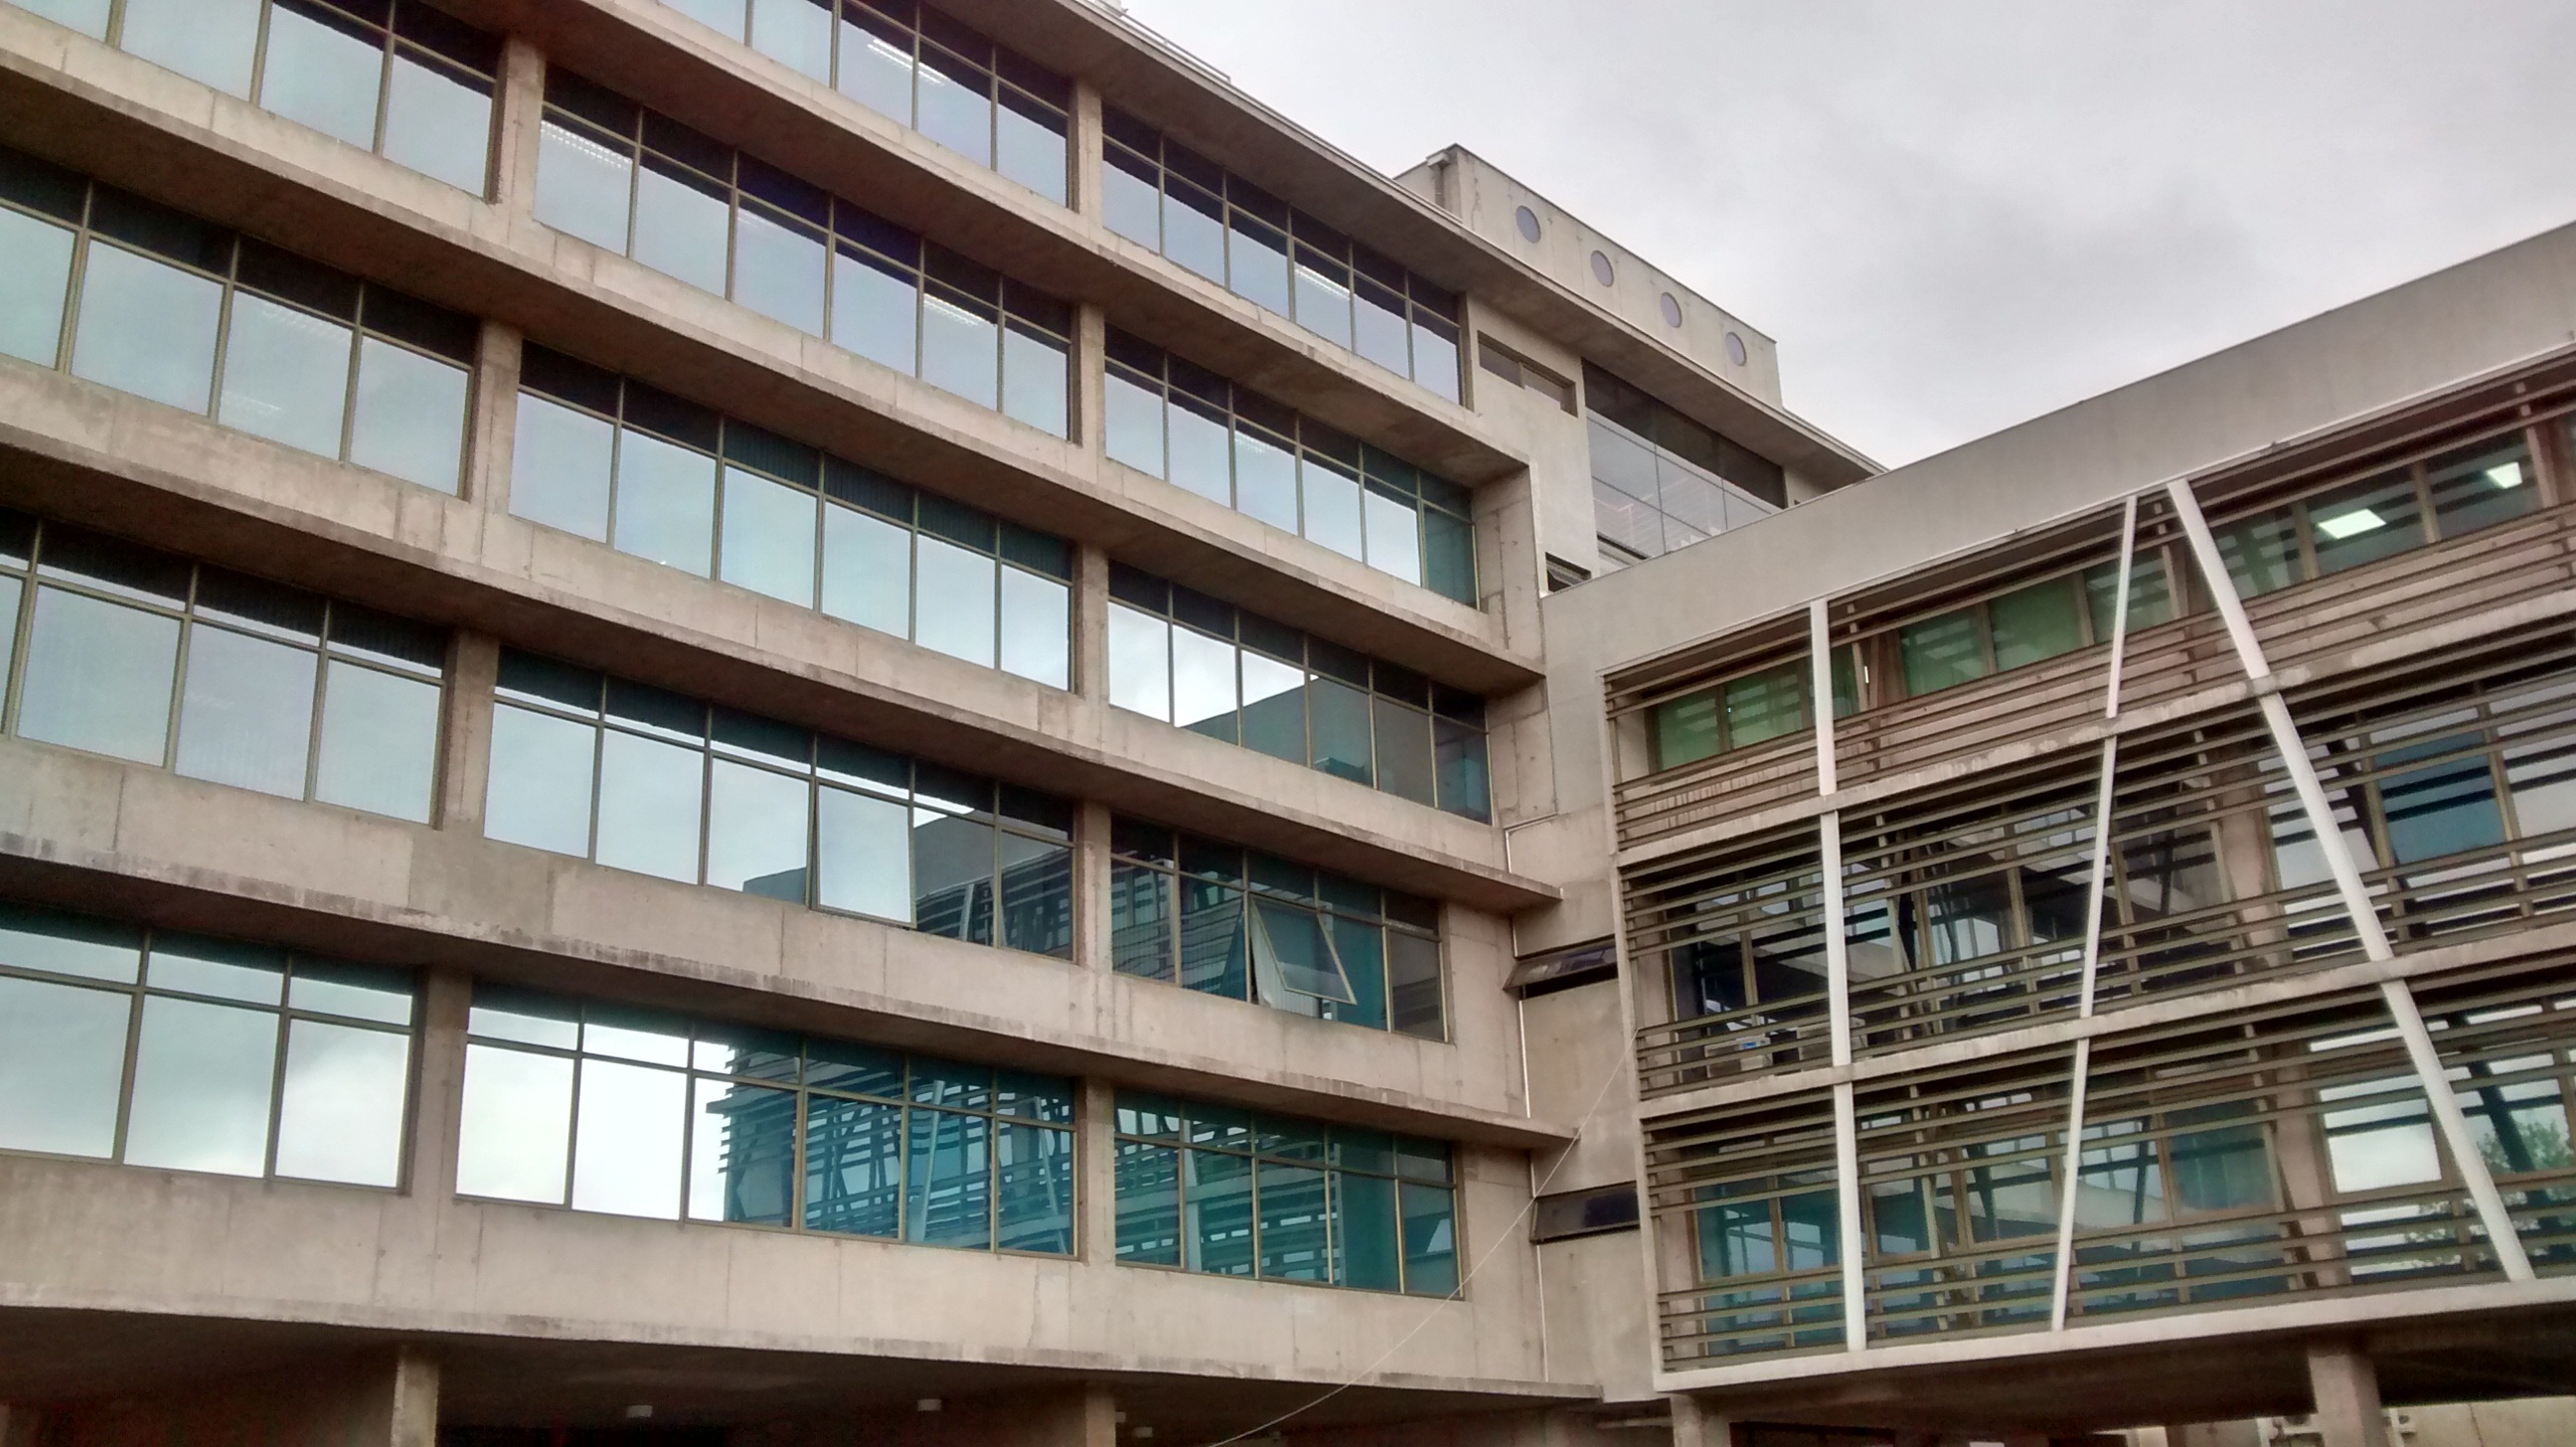
architecture, building, plaza, facade, property, apartment, concrete, tower block, commercial building, headquarters, santiago, condominium, real estate, residential area, window covering, usach, udesantiago